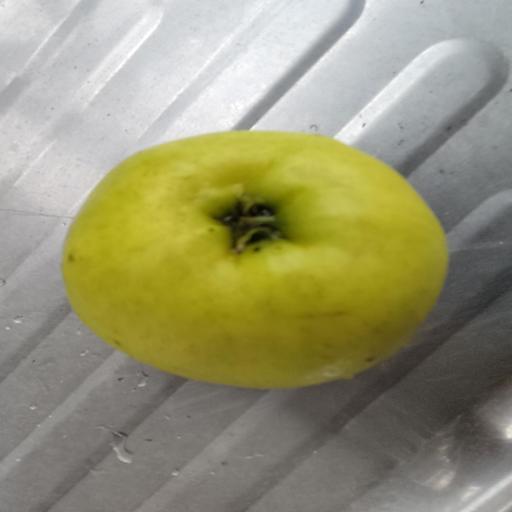
Crop type: Apple_Golden Delicious